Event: Nepal Earthquake
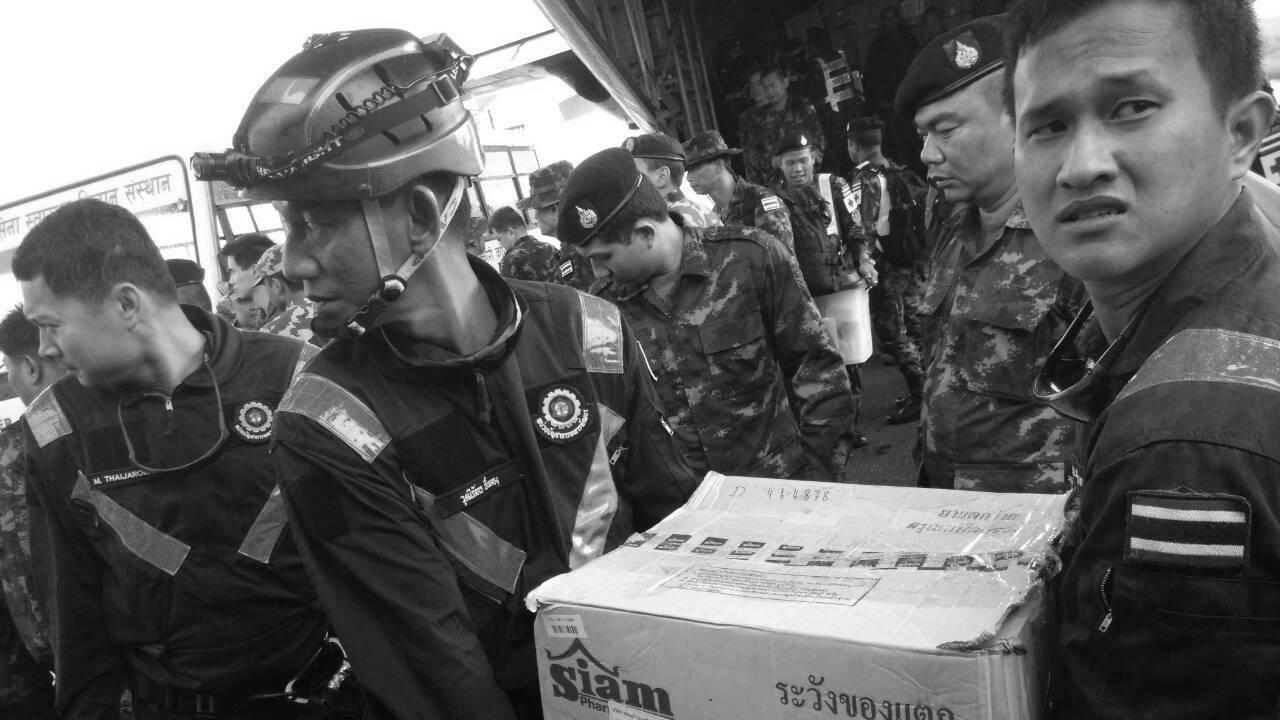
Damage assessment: no_damage